Question: Please indicate a possible affordance area of the hit_baseball_bat that can be used for hitting
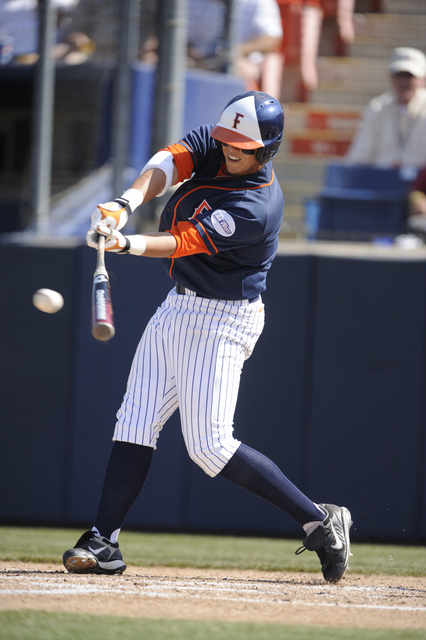
Answer: [93.208, 270.865, 113.208, 333.008]